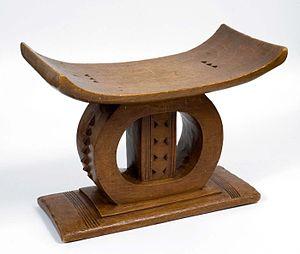
Alstonia boonei est une espèce de grands arbres à feuilles caduques de la famille des Apocynaceae. Connue sous le nom de « bois de fromage » ou « bois de motif » dans le commerce en anglais ou de emien en français. Principalement il est utilisé en tant que plante médicinale et pour la construction de ménagerie légère.